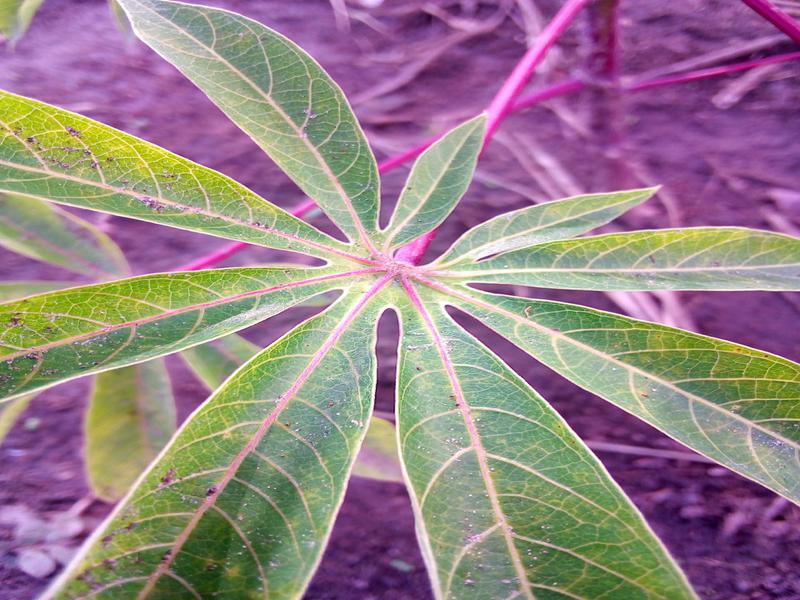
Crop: cassava
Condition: brown_streak_disease